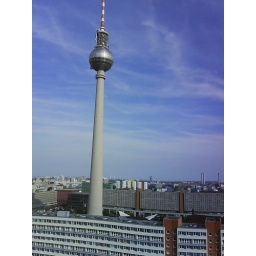
This was the view from our bedroom window in our second week in Berlin